Grass Roots (film)

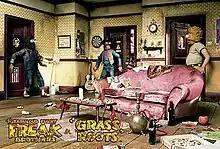
From left to right: Phineas T. Phreakears, Freewheelin' Franklin Freek, and Fat Freddy Freekowtski

Grass Roots is a proposed British-American adult clay film based on the "Fabulous Furry Freak Brothers" underground comic strip created by Gilbert Shelton.